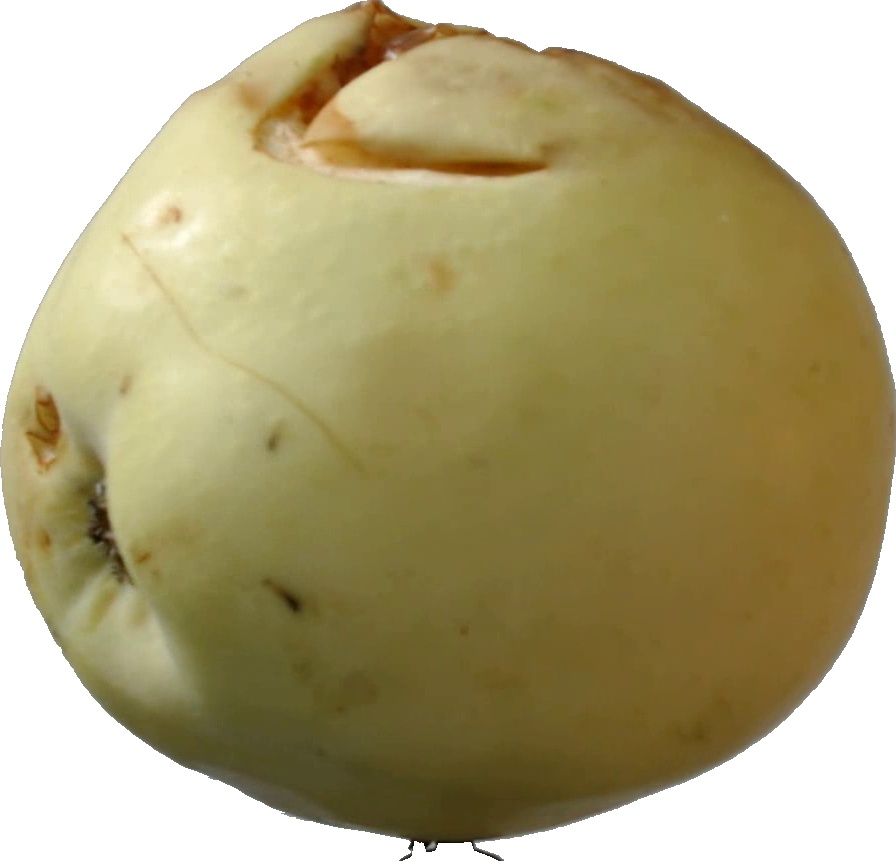
Label: apple_hit_1